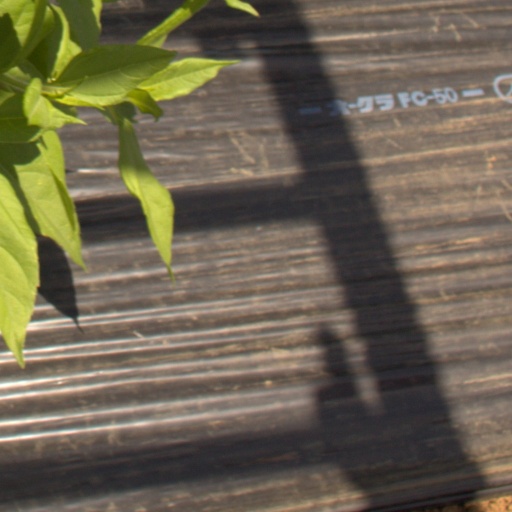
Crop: Jerusalem artichoke